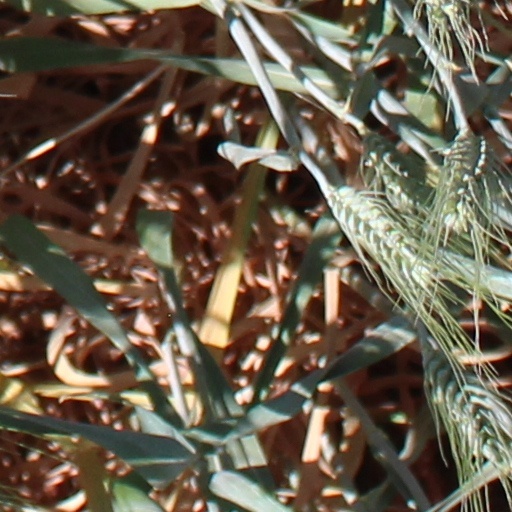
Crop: wheat